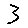
Label: 3